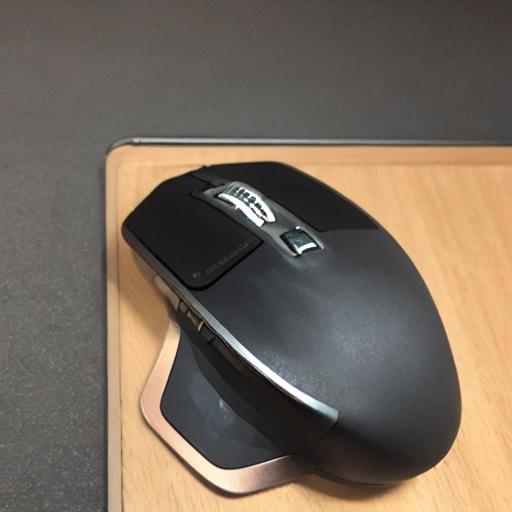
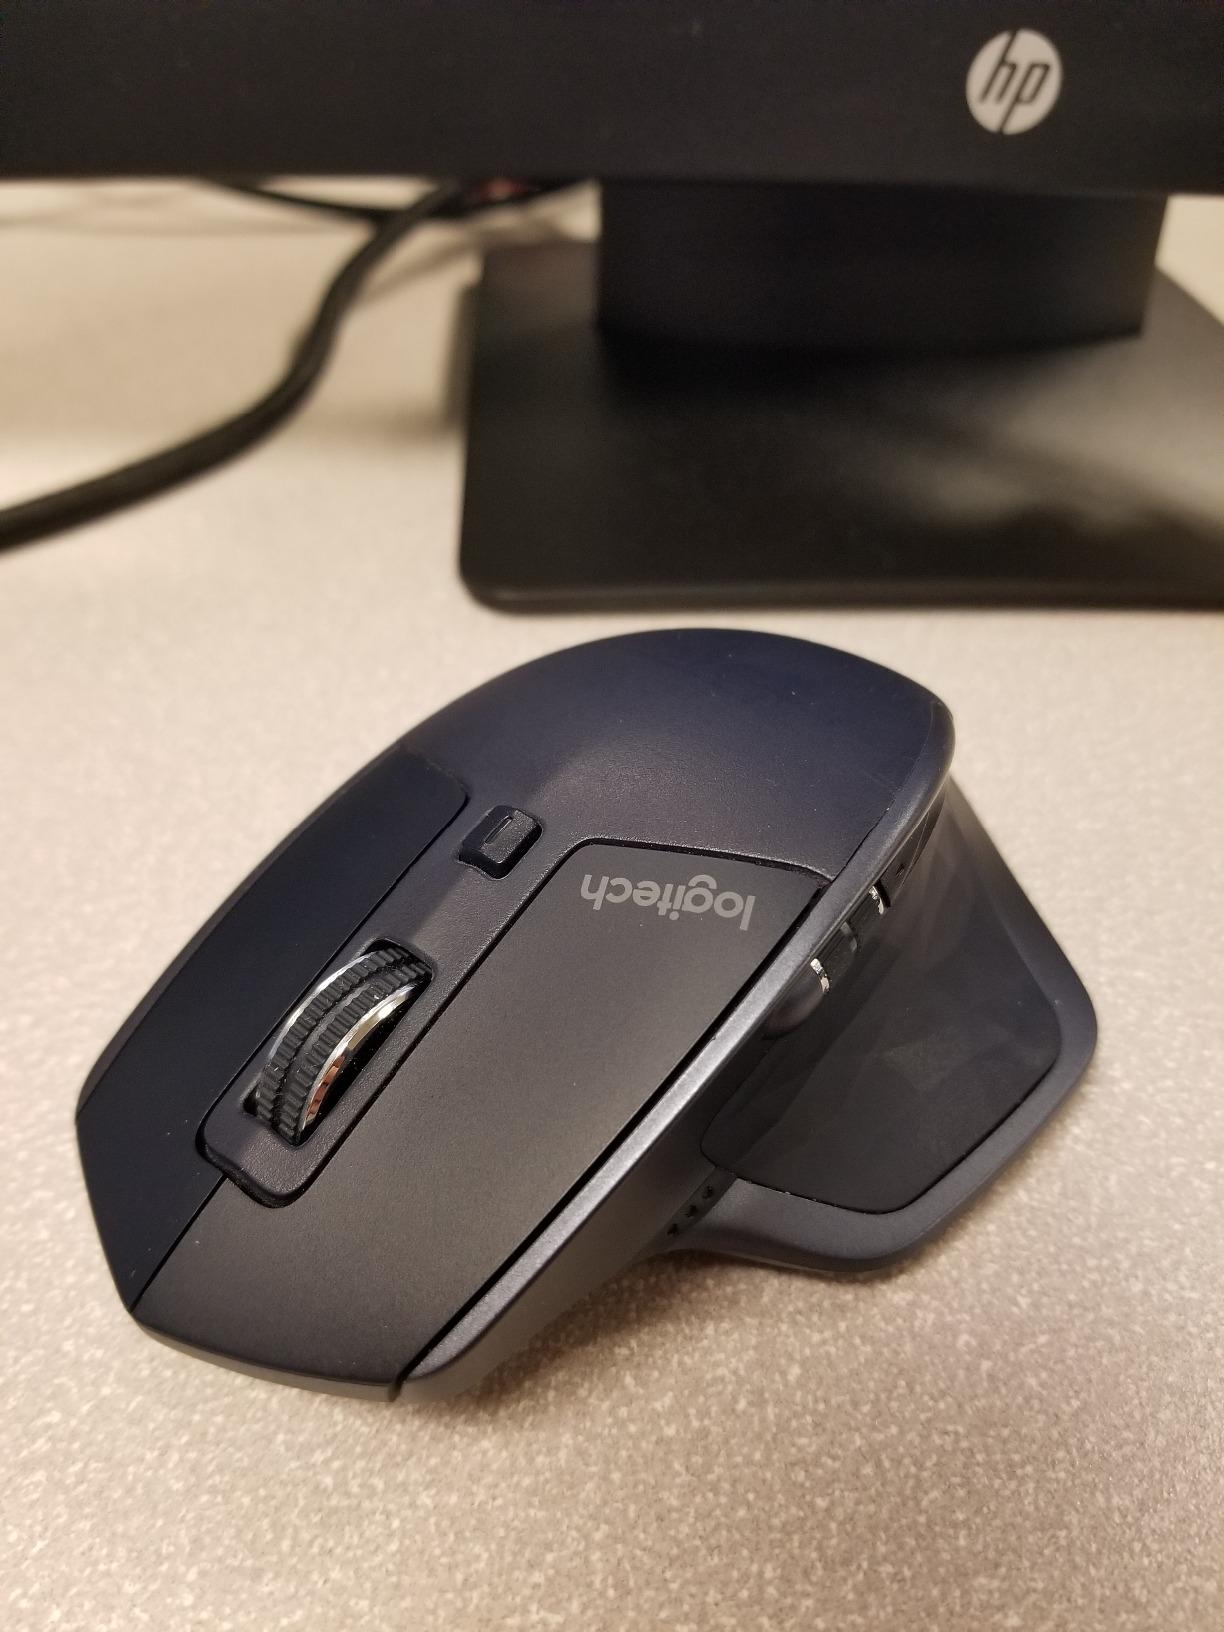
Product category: mouse
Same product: no